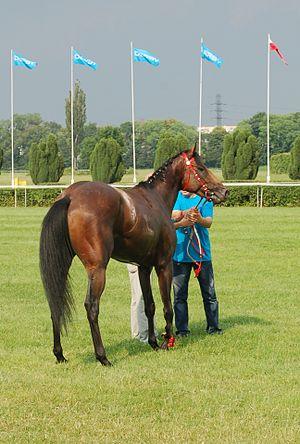
Le bien-être du cheval dépend des conditions de vie et d'utilisation de cette espèce domestiquée, par opposition à toute mise en souffrance volontaire ou involontaire, que ce soit par le biais de coups, de mutilations, de négligences ou de soins mal adaptés.